Question: Where are the cables?
Tambaya: Ina igiyoyin lantarkin?
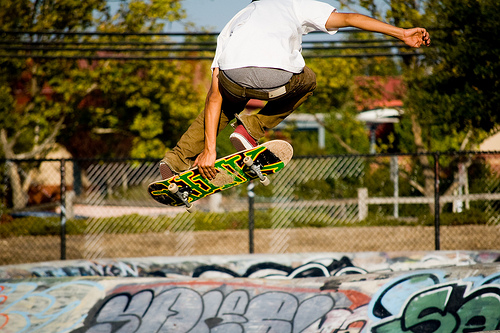
Answer: In front of the skateboarder.
Amsa: A gaban mai sulun allo mai taya.